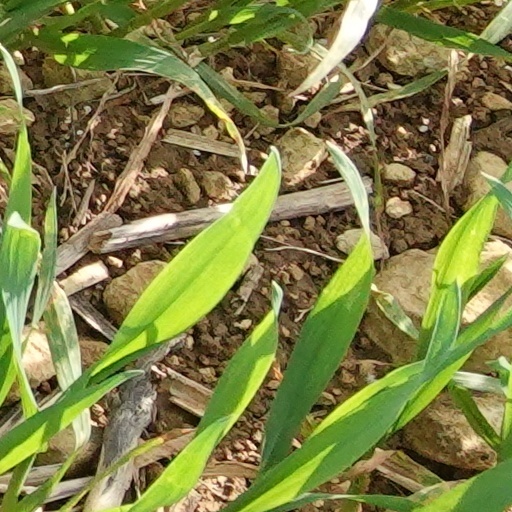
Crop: wheat